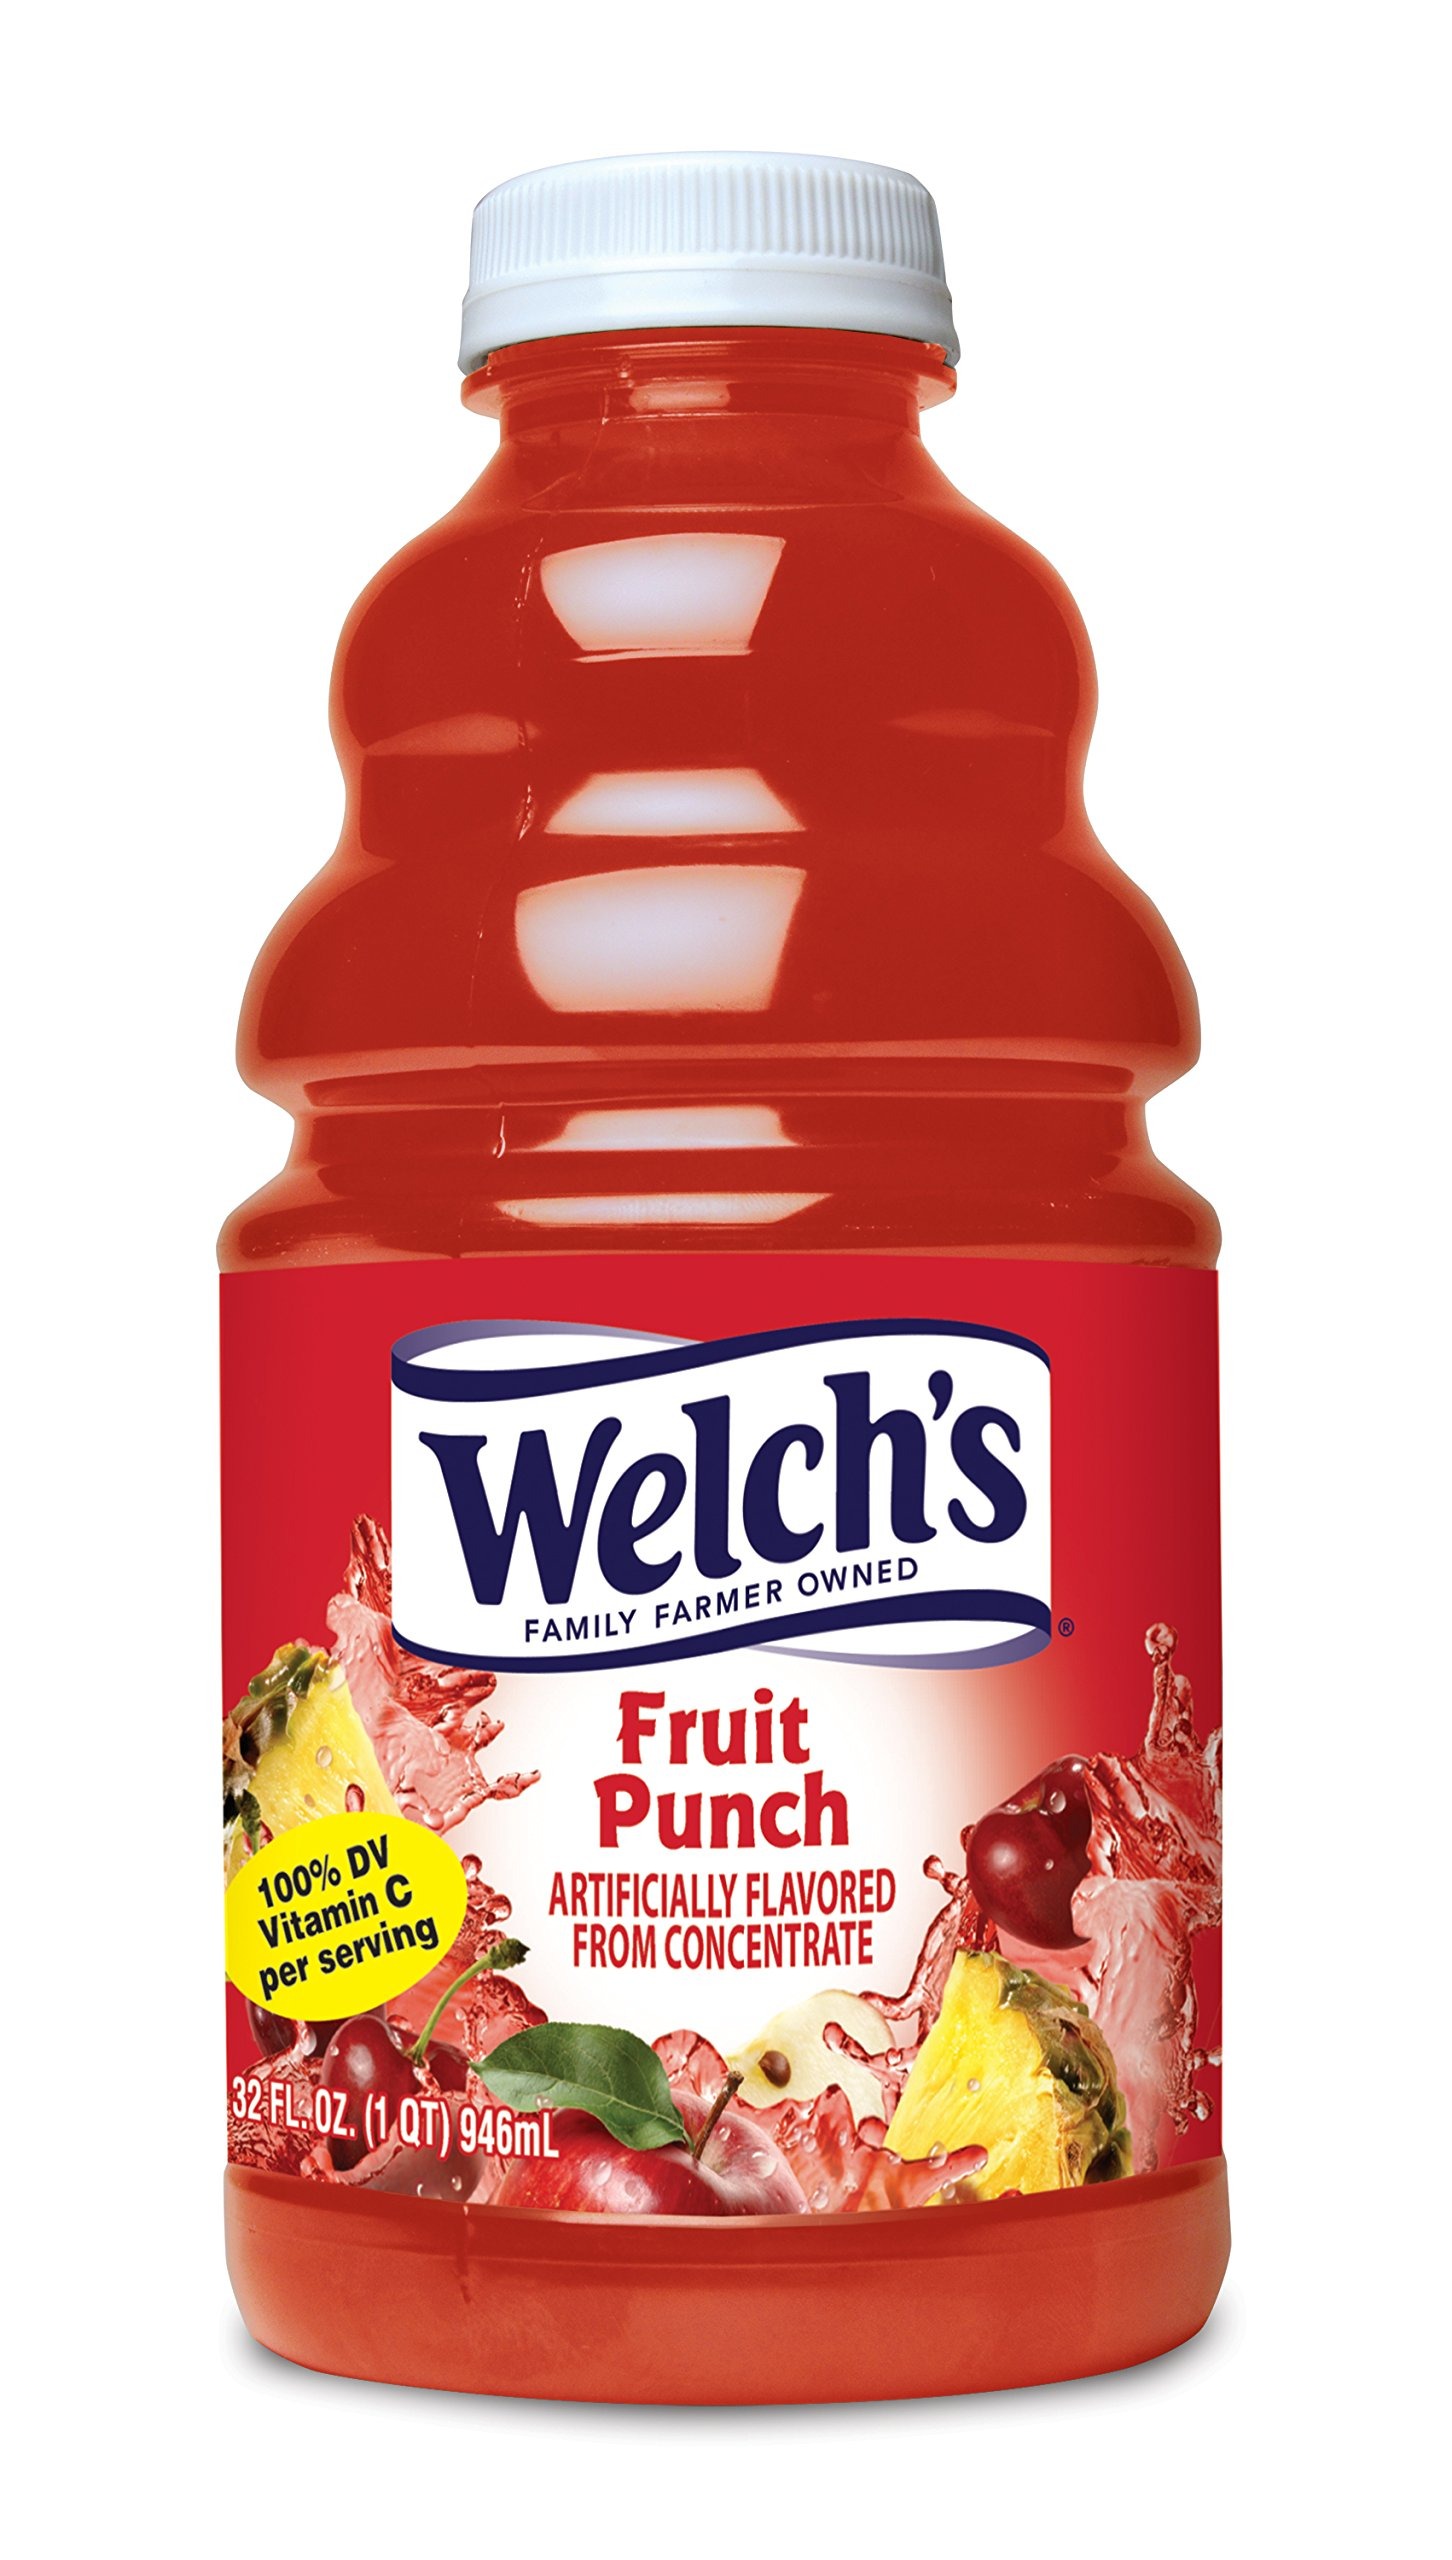
Item Name: Welch's Strawberry Kiwi Drink, 10 oz - Pk of 24
Bullet Point: no sugar added - ever!
Value: 240.0
Unit: Ounce

Price: 3.98